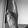
ASL letter: K